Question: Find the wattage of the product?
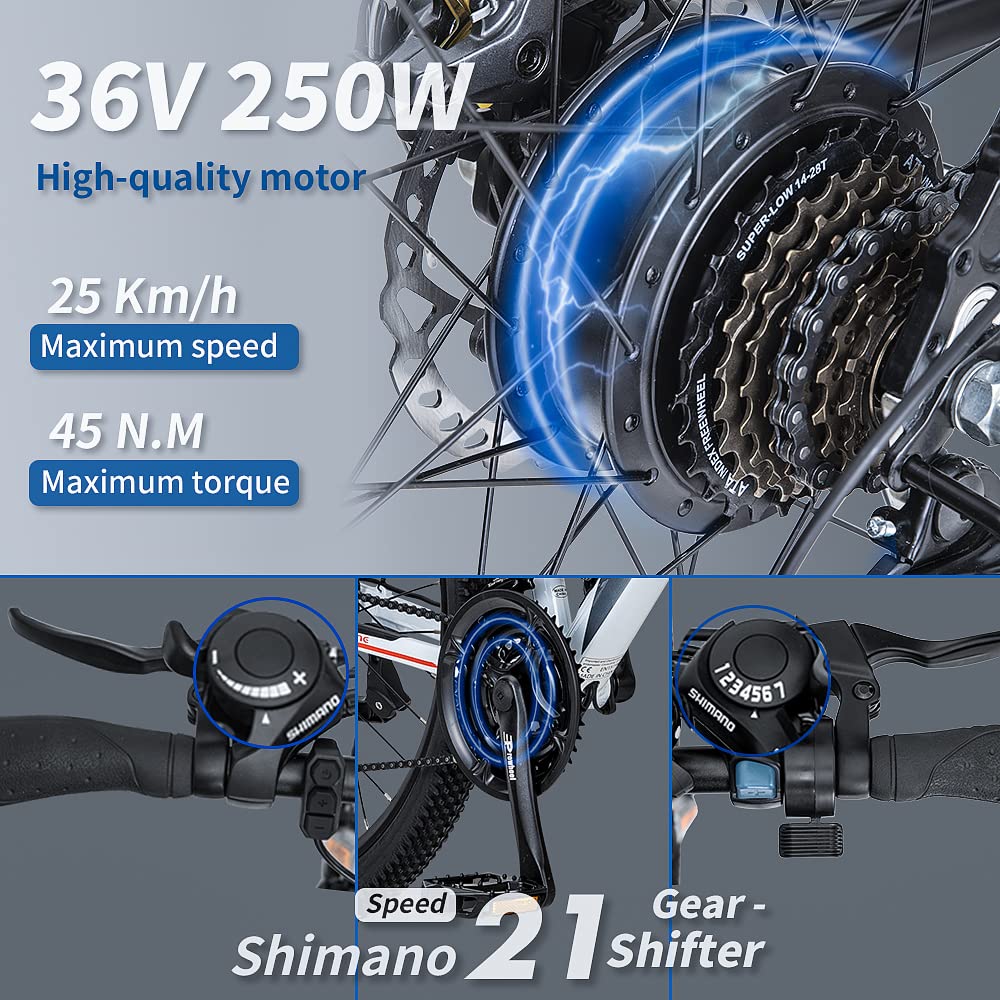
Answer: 250.0 watt